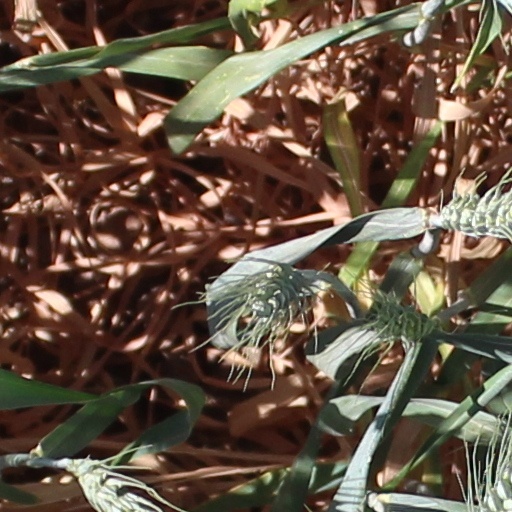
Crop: wheat